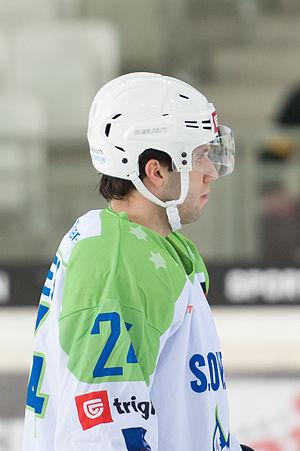
Rok Tičar est un joueur professionnel de hockey sur glace slovène.